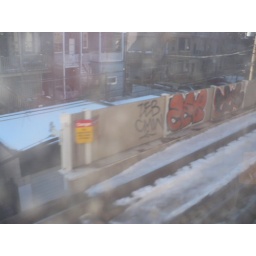
redline = dirty windows in the winter